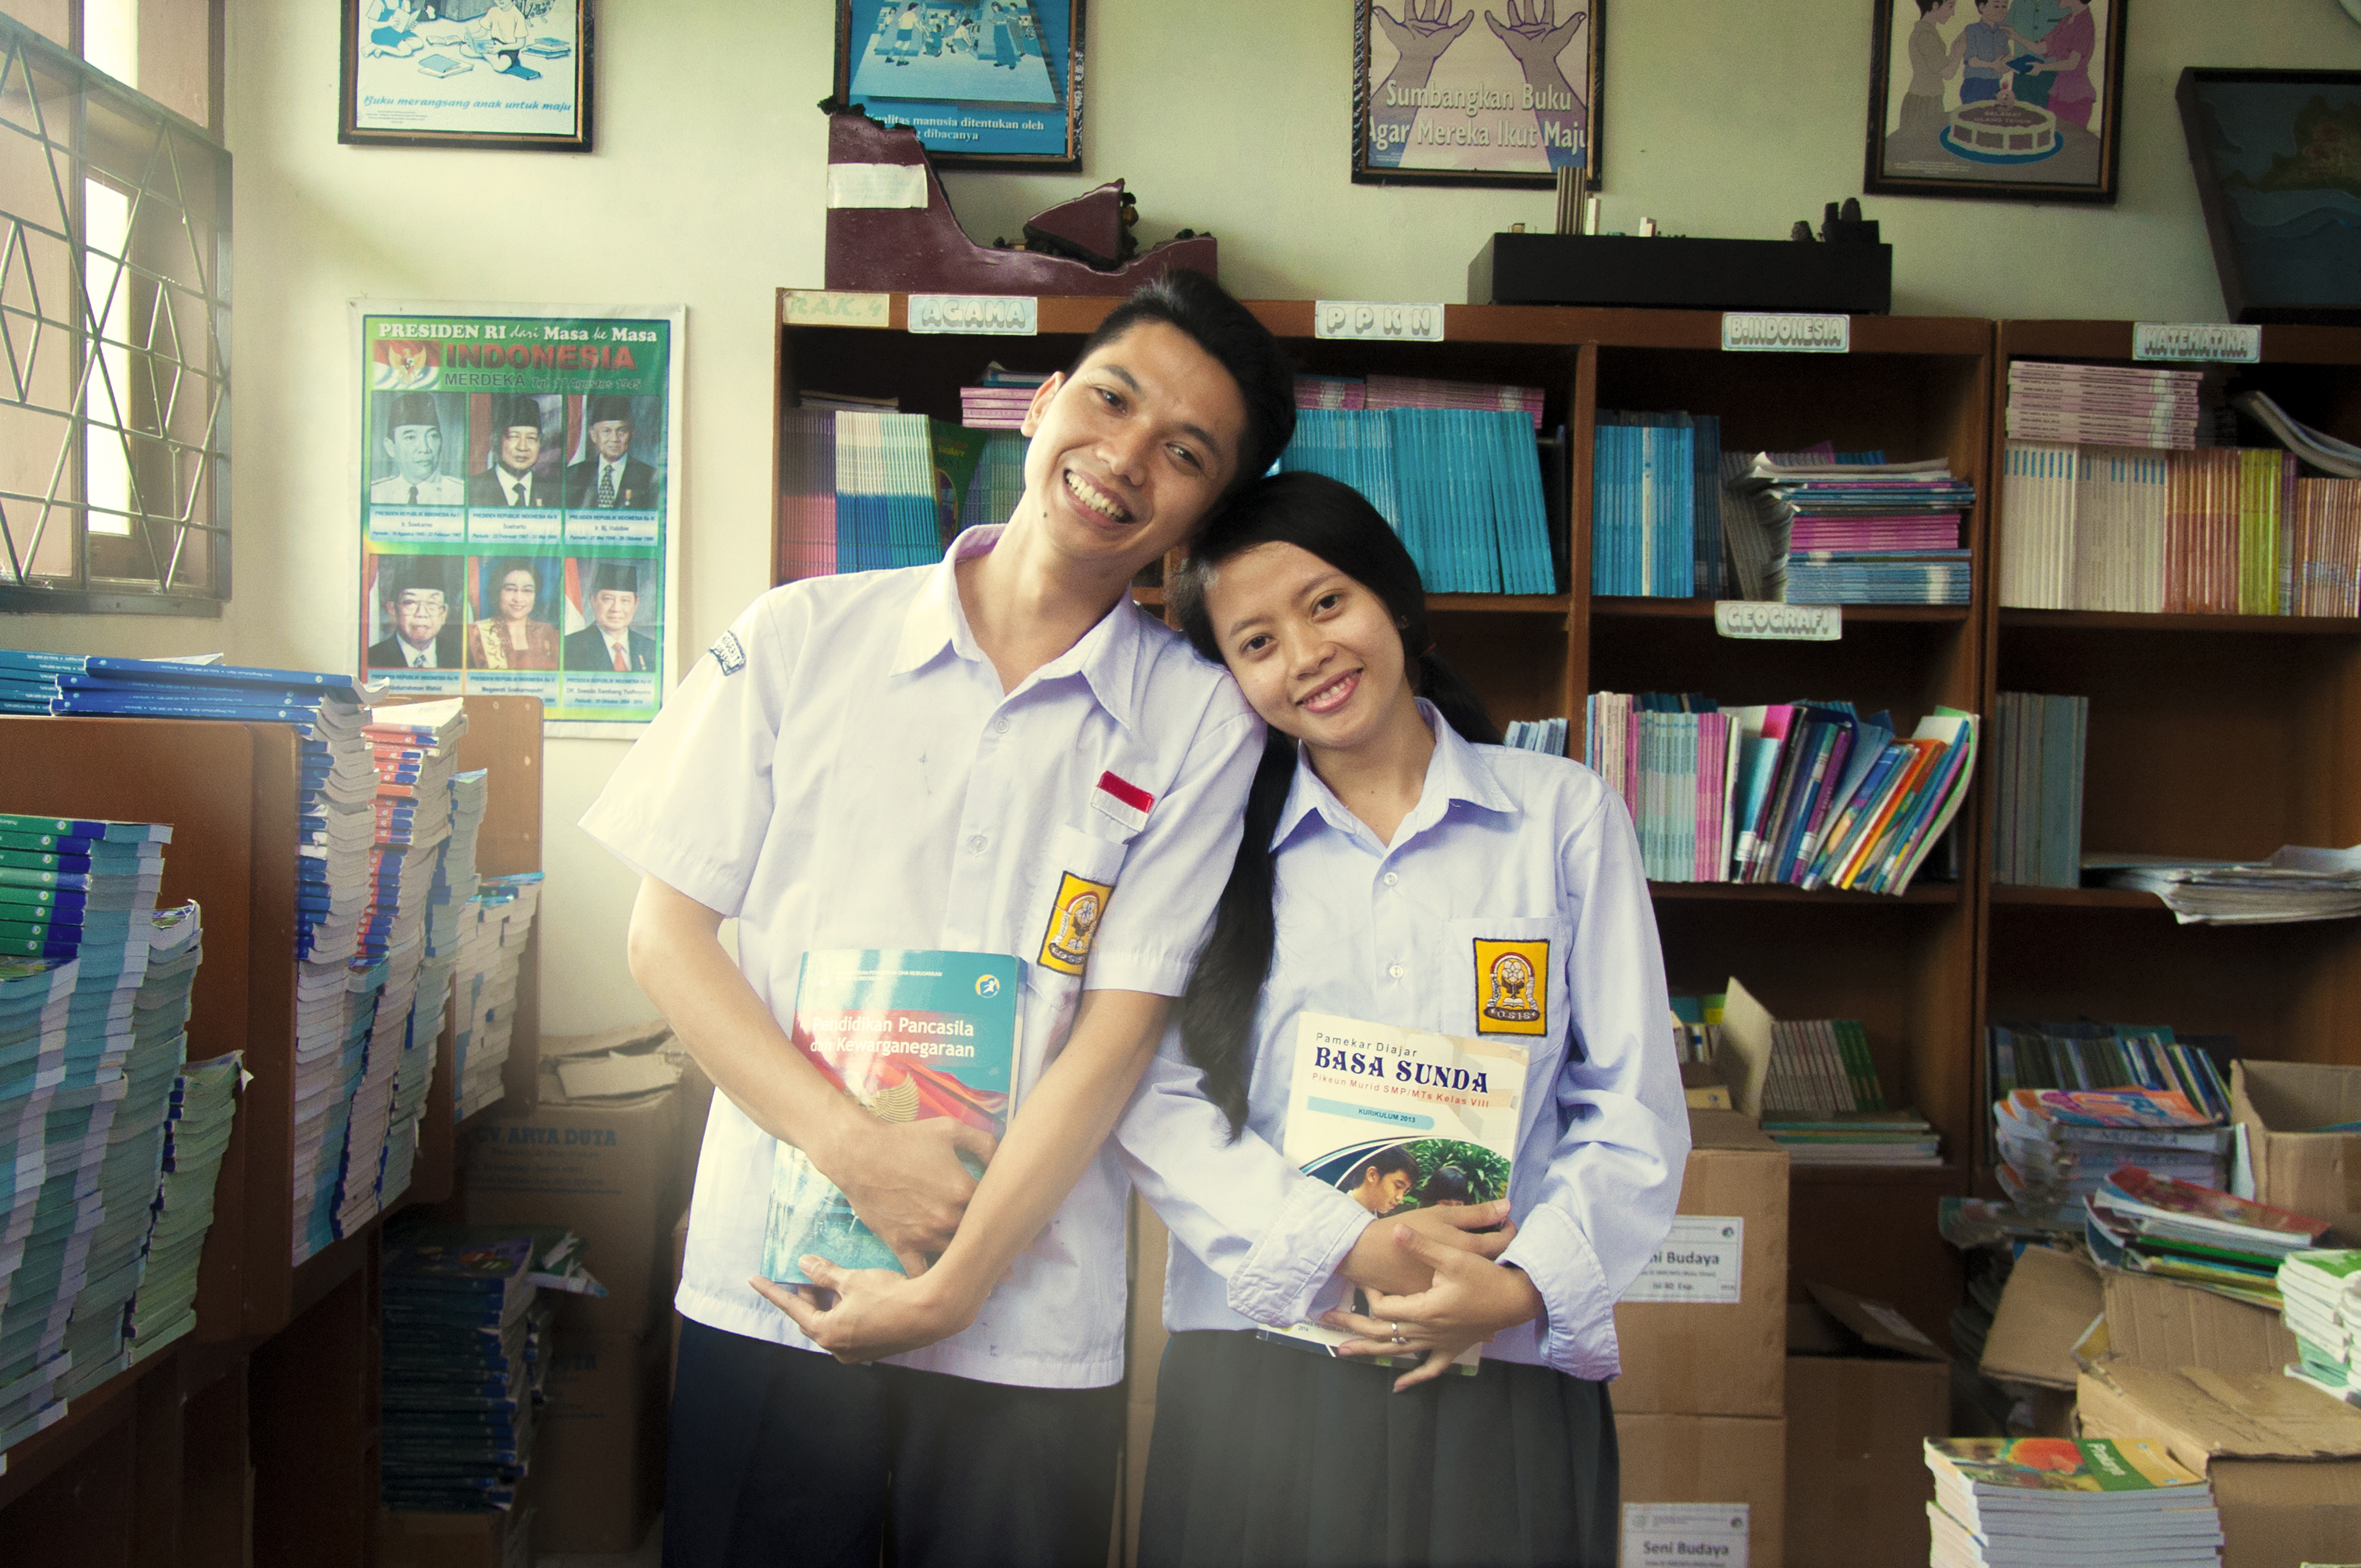
wedding, library, job